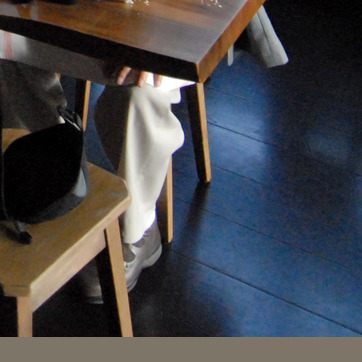
Material: wood